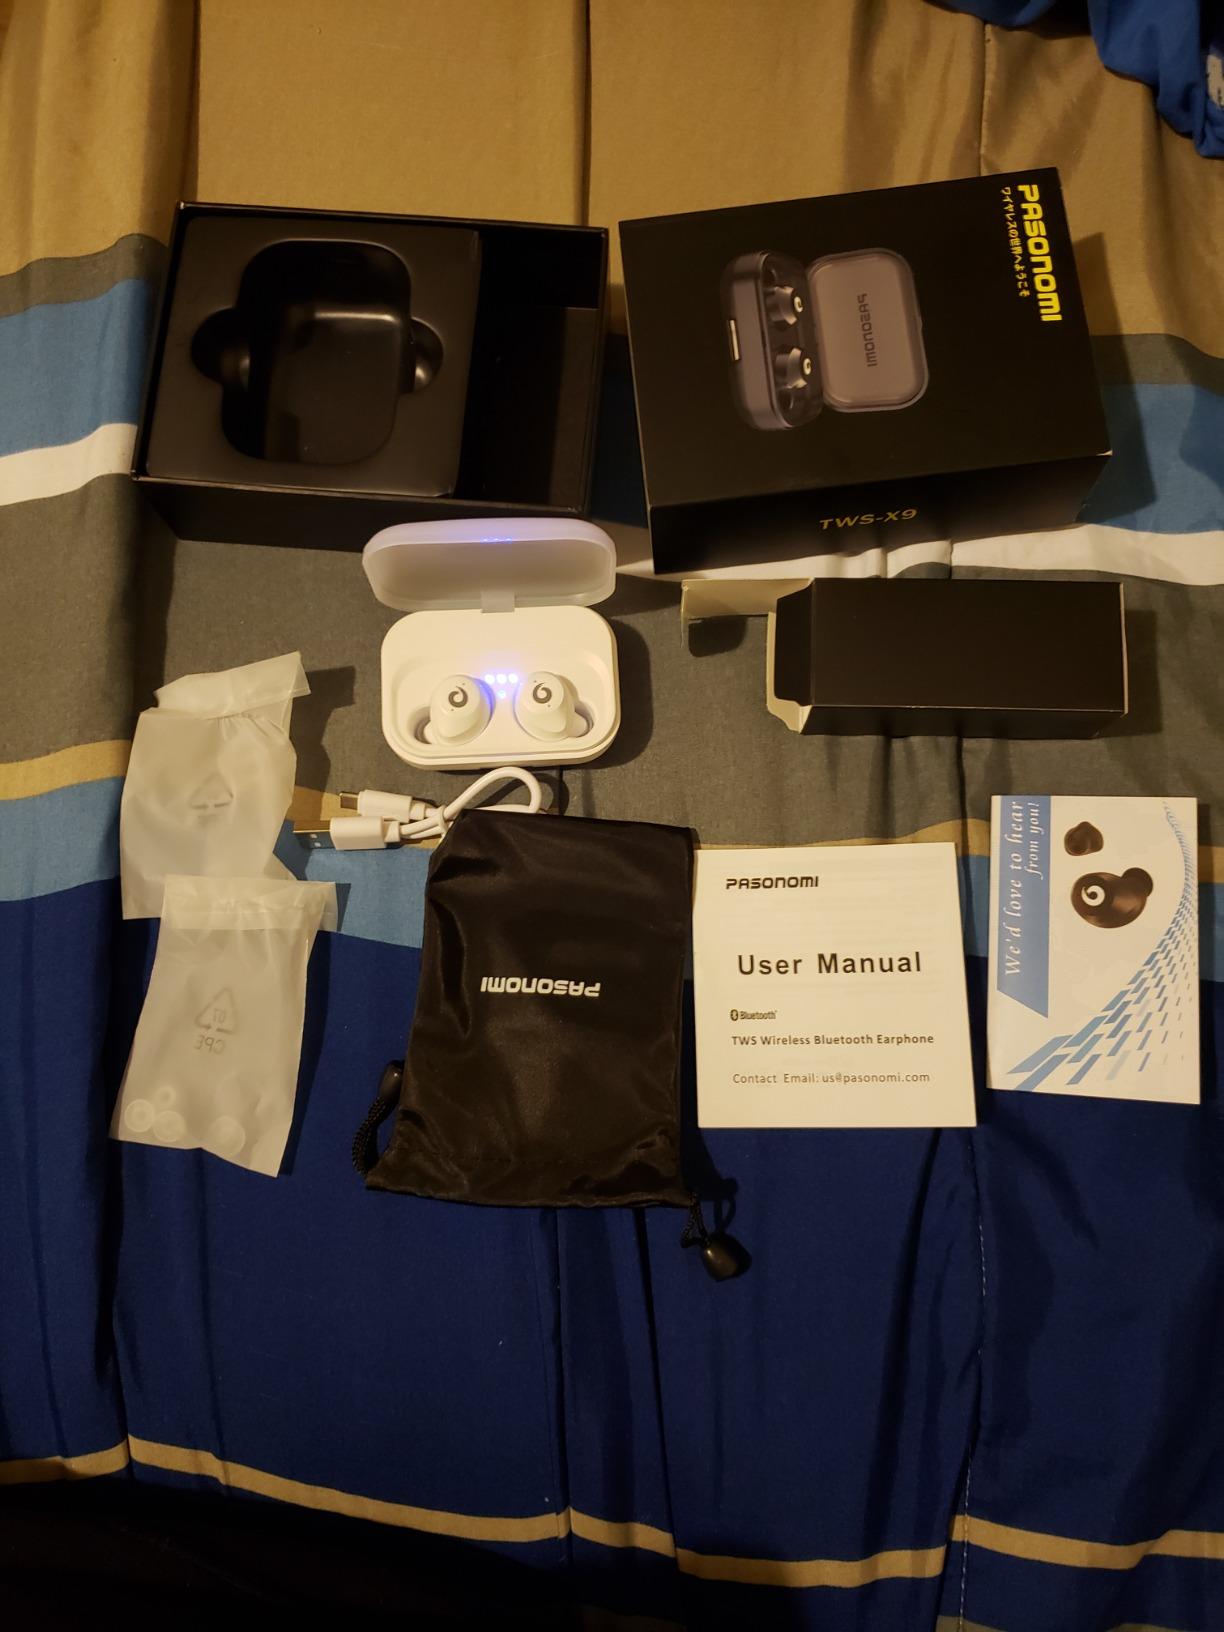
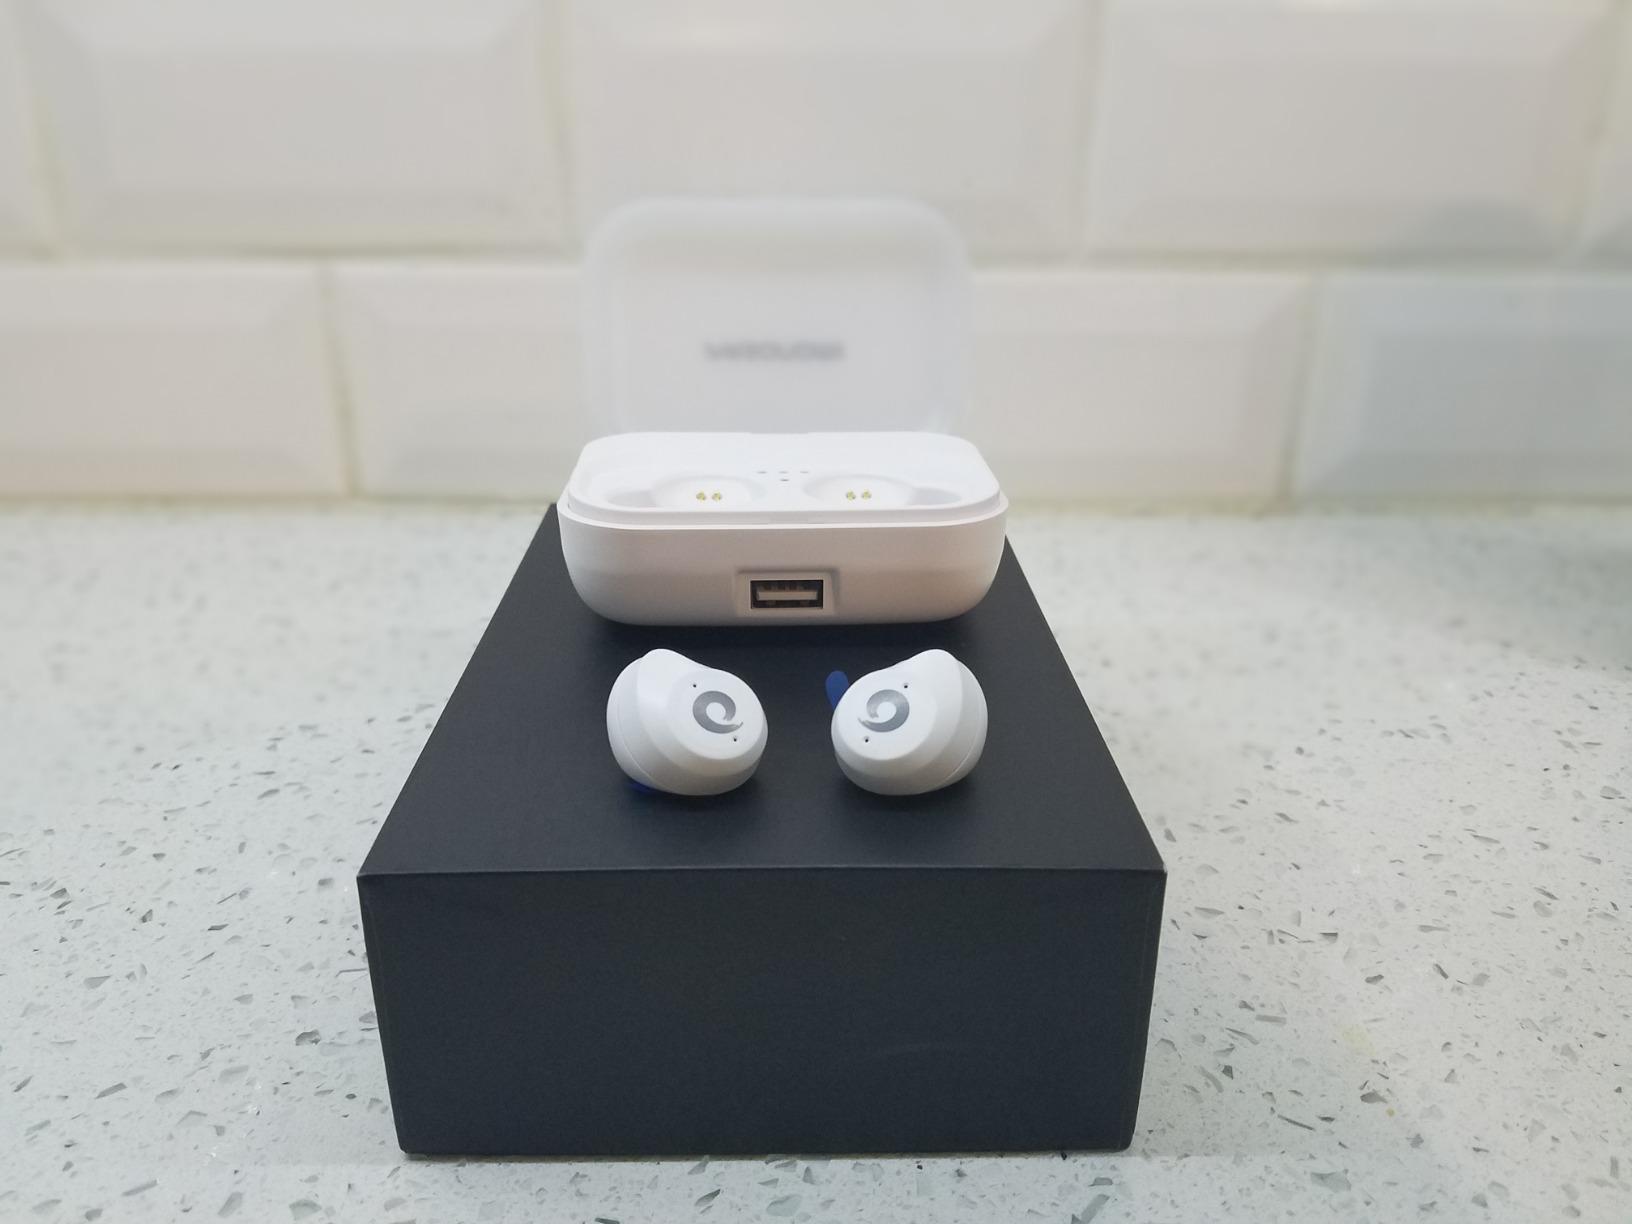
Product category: earbuds
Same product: yes